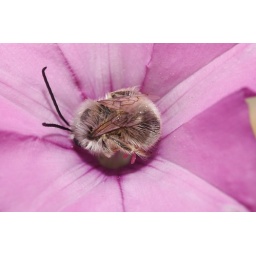
Eucera oraniensis male (Hym. Apidae) sleeping in a flower of Convolvulus althaeoides (Convolvulaceae), 22.iv.2008, Cagliari (San Michele) (Sardinia, Italy)